Manor St. George

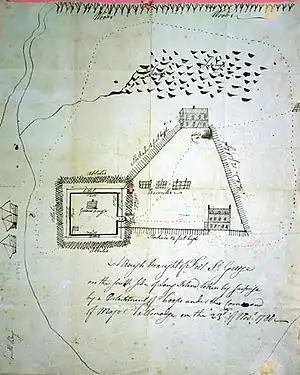
The Manor St. George as sketched for Benjamin Tallmadge during the Revolutionary War

Manor St. George or St. George's Manor was a large tract of land purchased by William "Tangier" Smith in the 17th century on Long Island, in central Suffolk County, New York. Parts of the original parcel, which was approximately of land, are preserved in bits and pieces: 127 acres (0.51 km) and the main house and buildings are called the Manor of St. George and located in Shirley; 35 acres (0.14 km) and another house are called the Longwood Estate and located in Ridge; and 35 acres (0.14 km) became part of the William Floyd Estate.